Craig Mello

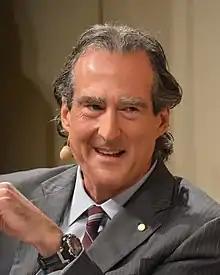
Mello in 2014

Craig Cameron Mello (born October 18, 1960) is an American biologist and professor of molecular medicine at the University of Massachusetts Medical School in Worcester, Massachusetts. He was awarded the 2006 Nobel Prize for Physiology or Medicine, along with Andrew Z. Fire, for the discovery of RNA interference. This research was conducted at the Carnegie Institution of Washington and published in 1998. Mello has been a Howard Hughes Medical Institute investigator since 2000.